Diocese of Lebus

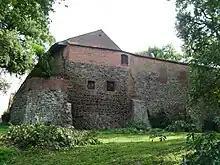
Castle in Beeskow, place of death of the last Catholic bishop in 1555

When Bolesław III Wrymouth erected the diocese, at the same time he created a lordship that was co-extensive with the territory of the diocese. This lordship or bishopric was not a prince-bishopric or state of the Holy Roman Empire since it was in the Polish realm at the time of its creation.